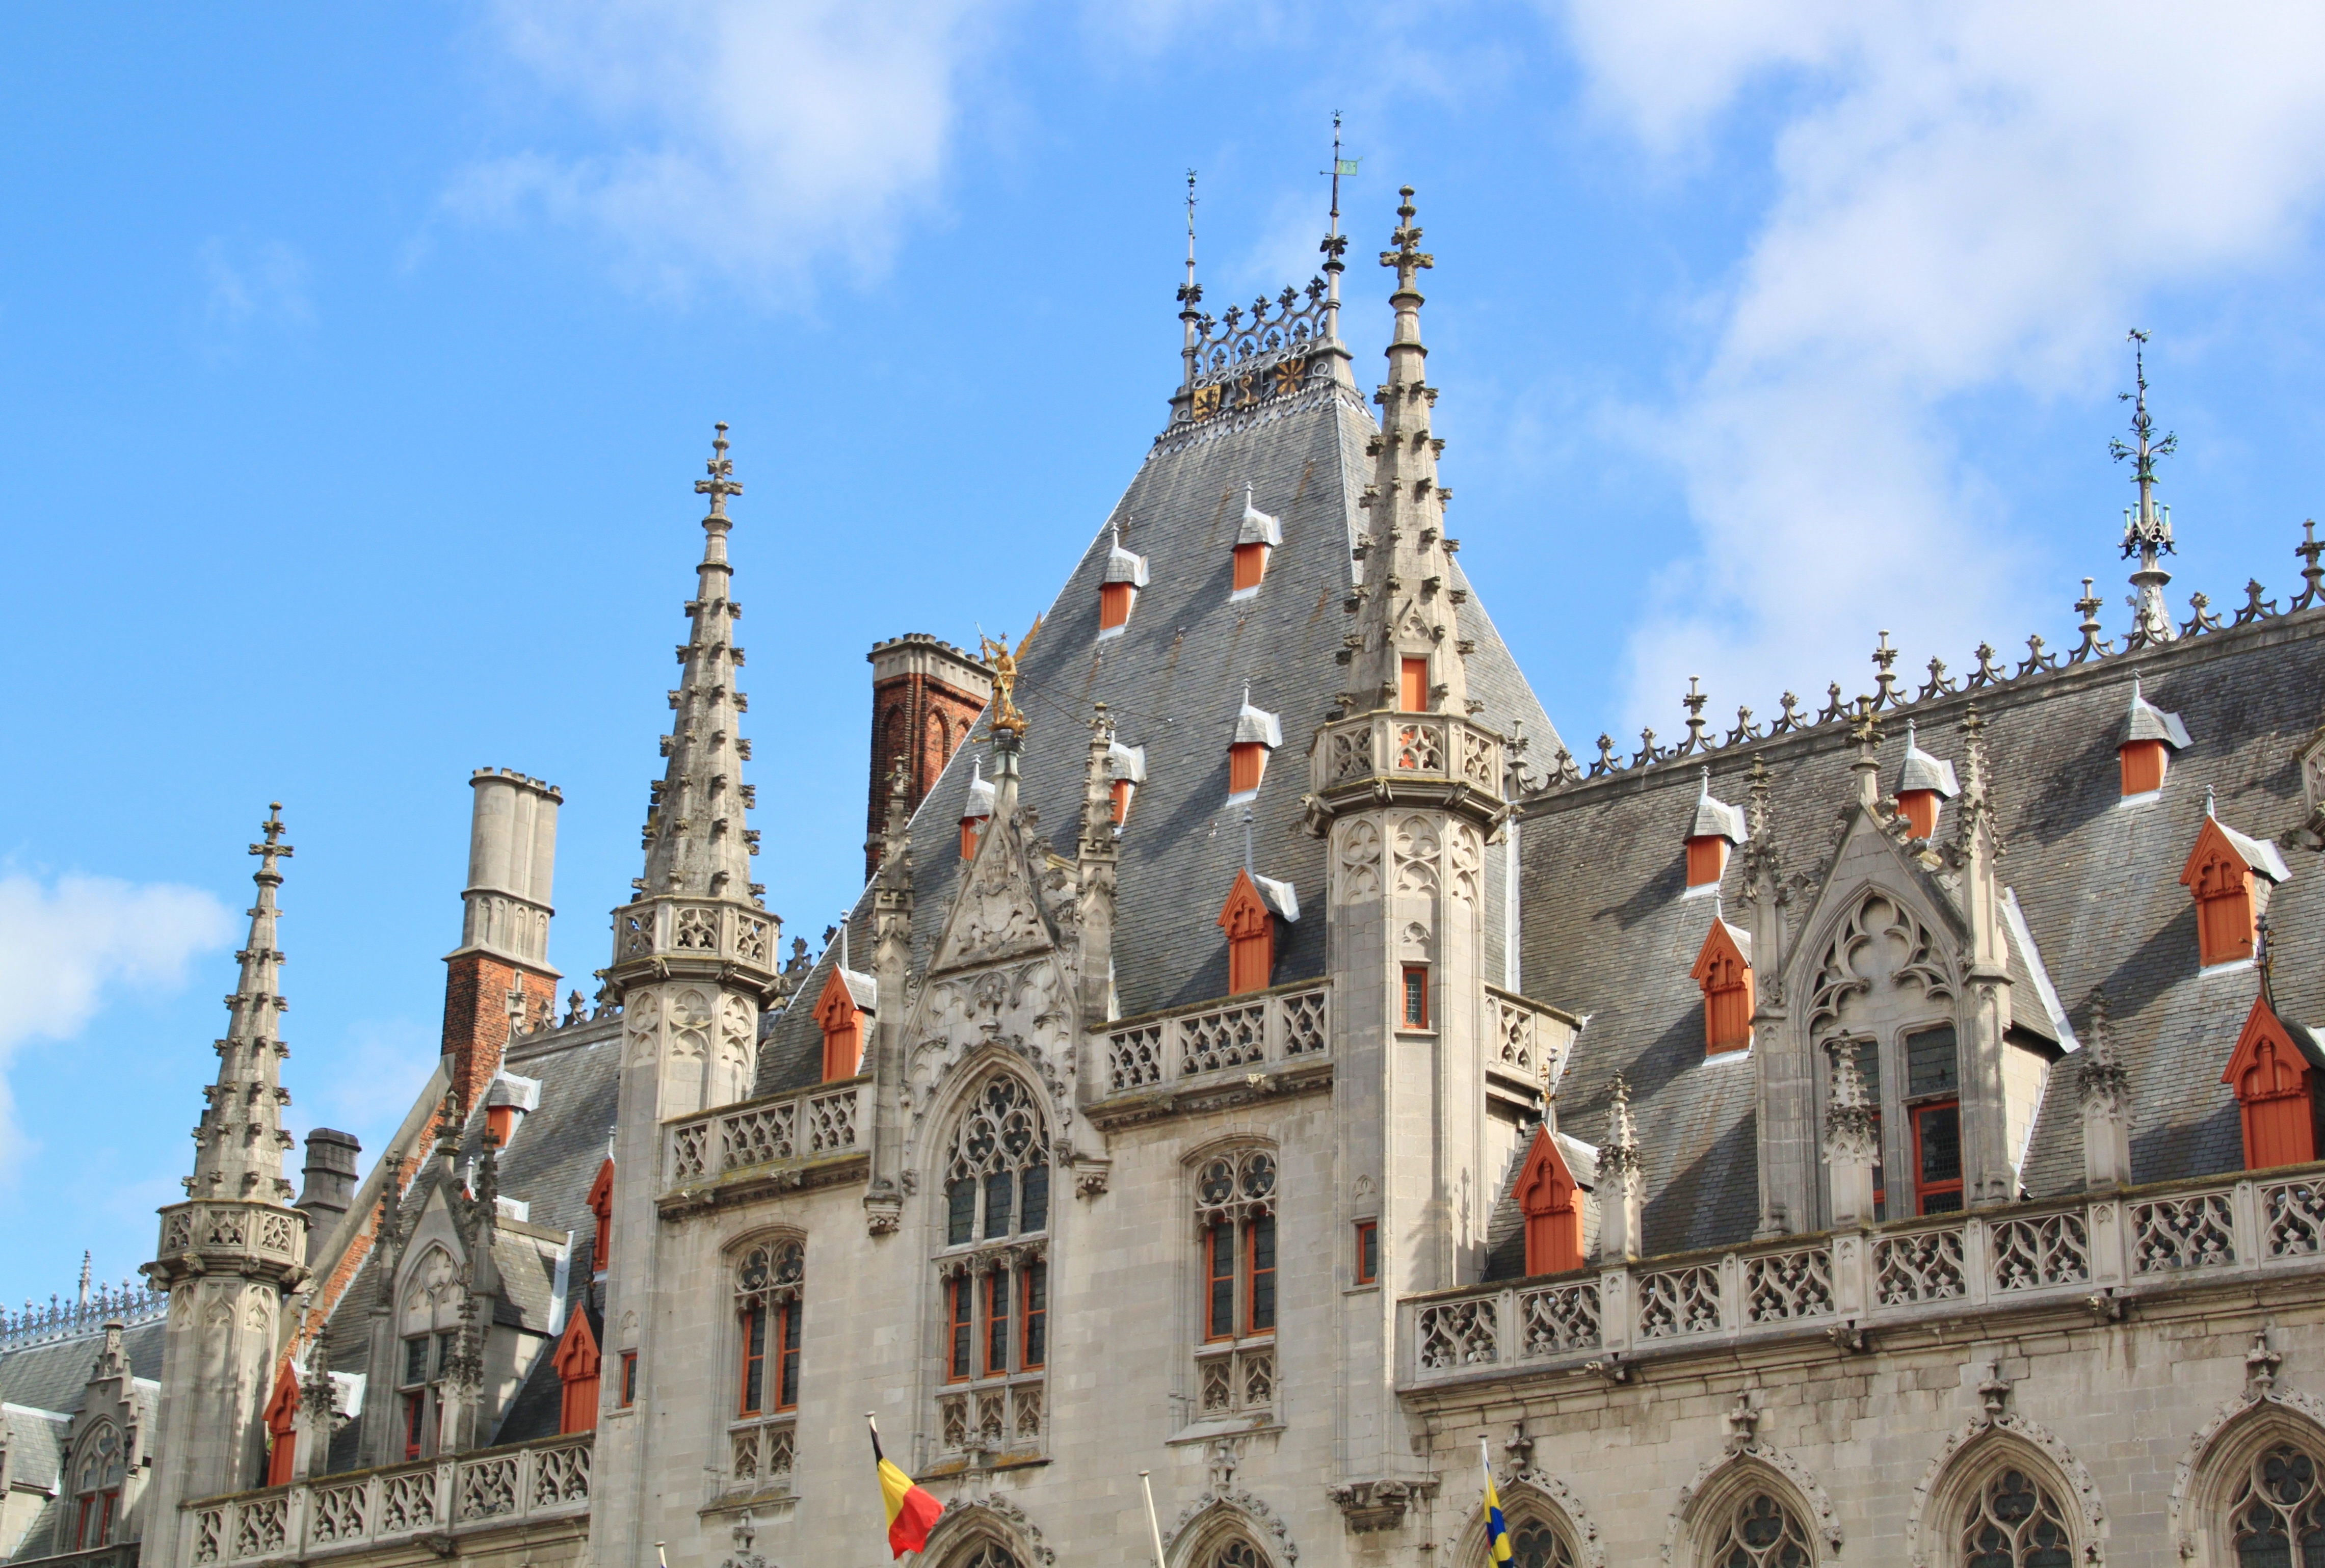
architecture, sky, window, roof, building, city, plaza, landmark, facade, tile, cathedral, place of worship, belgium, world heritage, places of interest, old town, towers, spire, historically, bruges, gothic architecture, construction art, battlements, tours, historic preservation, medieval city, historic site